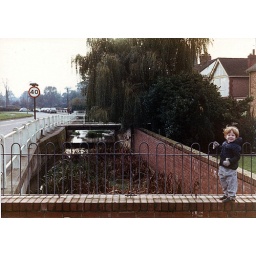
un posing on Frolesworth road bridge over brook in Broughton Astley.